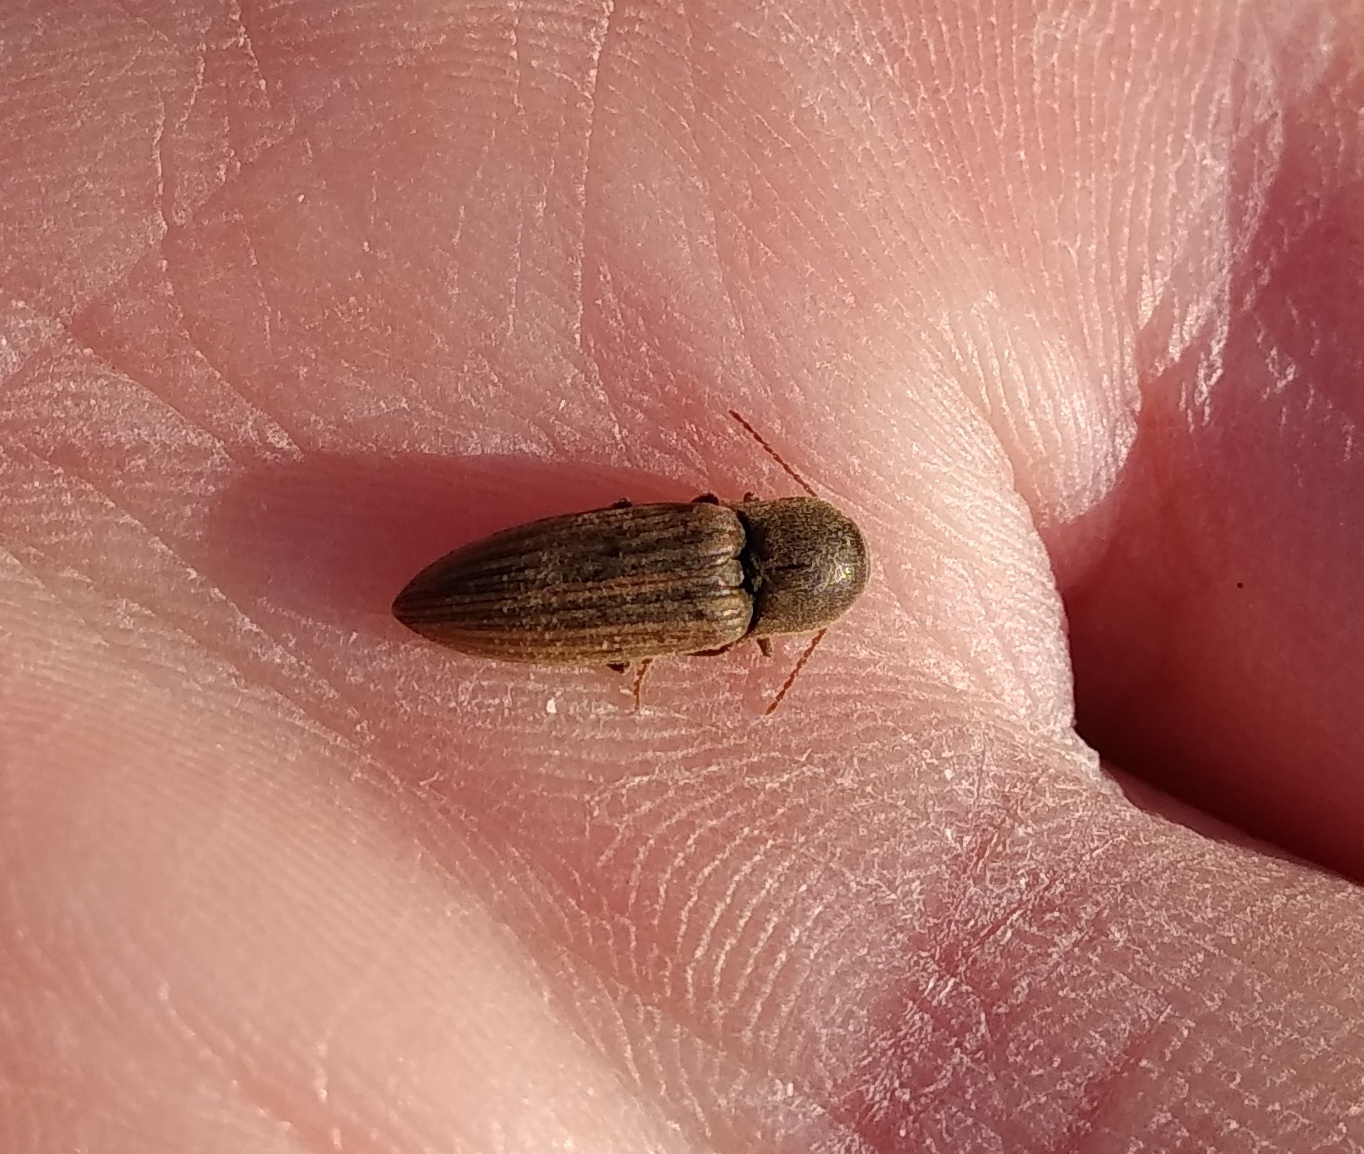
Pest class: clickbeetles_wireworms